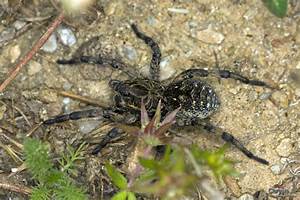
Label: ragno